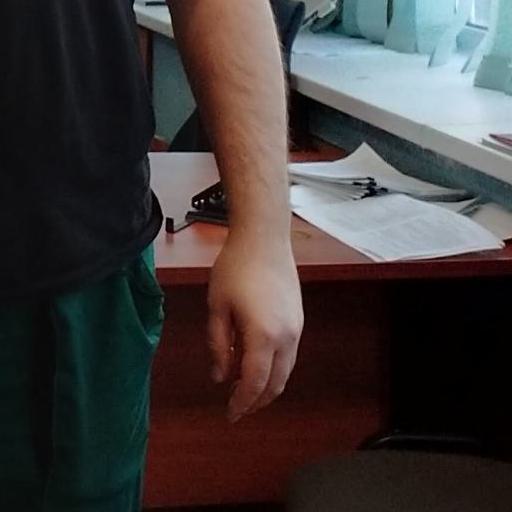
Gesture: no_gesture